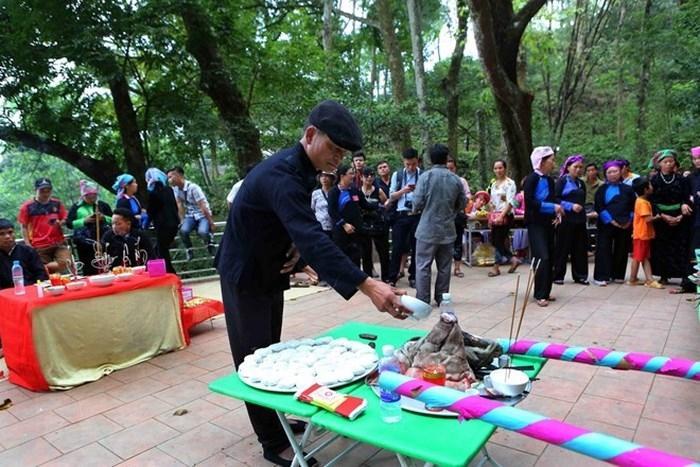
có một đám đông xuất hiện trong khu vực thờ cúng